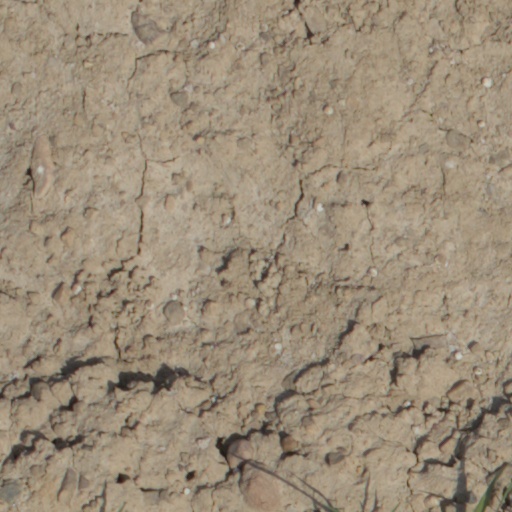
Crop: wheat